George Cather Farmstead

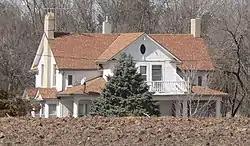
The farm in 2012

The George Cather Farmstead is a historic farm in Bladen, Nebraska. It was built in 1885 for George P. Gather and his wife Frances, whose niece was Willa Cather, a novelist and short-story writer. Cather used her aunt as inspiration for Aunt Georgiana in her 1904 short story, "A Wagner Matinee", and she drew inspiration from the farm itself for her 1923 novel, "One of Ours". Aside from the main farmhouse, more outbuildings were constructed up until the 1920s. George Cather died in 1938. The property has been listed on the National Register of Historic Places since August 11, 1982.